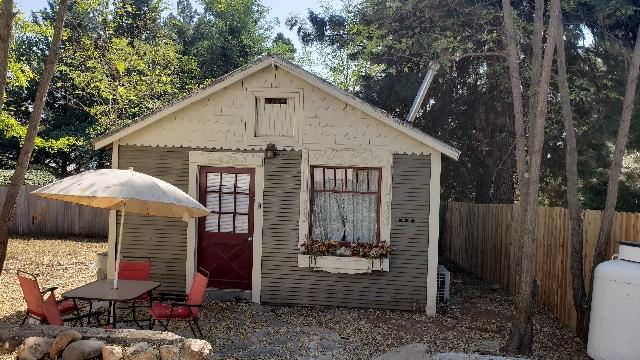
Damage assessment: no_damage